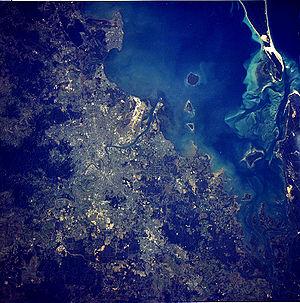
Ceci est une liste de près de 450 villes de la banlieue de Brisbane en Australie. La région métropolitaine de Brisbane correspond à la Brisbane Statistical Division utilisée par le bureau australien des statistiques, et comprend les zones de gouvernement local suivantes, avec leur population en 2010 :
Brisbane /bʁizban/ est la capitale et la ville la plus peuplée de l'État du Queensland, en Australie. Elle est située à 731 kilomètres au nord-nord-est de Sydney, à 1 375 kilomètres au nord-est de Melbourne, à 1 601 kilomètres à l'est-nord-est d'Adélaïde et à 3 608 kilomètres à l'est de Perth. Elle borde le fleuve Brisbane et s'étend sur une plaine humide bordée de collines, limitée par Moreton Bay et par les premiers contreforts de la cordillère australienne. À quelques kilomètres du centre-ville, le mont Coot-Tha accueille une plate-forme panoramique, un planetarium et des jardins botaniques.